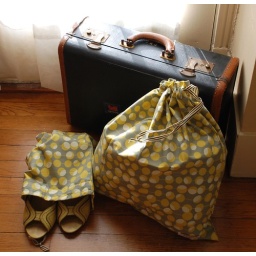
travel set: shoe bag and travel laundry bag in mustard martini Amy Butler fabric